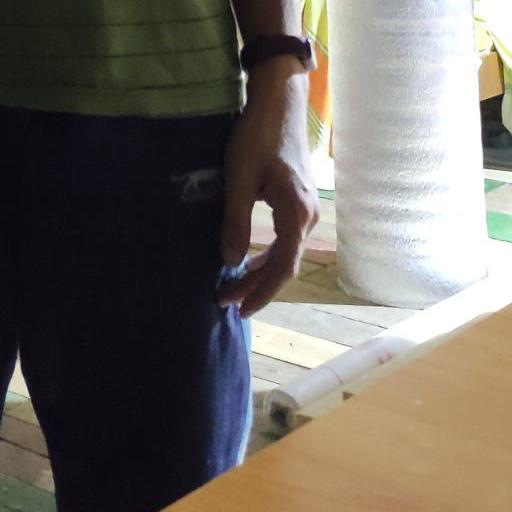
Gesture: no_gesture